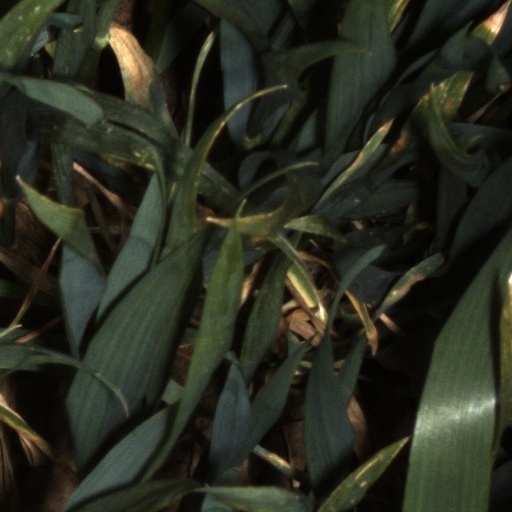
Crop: wheat